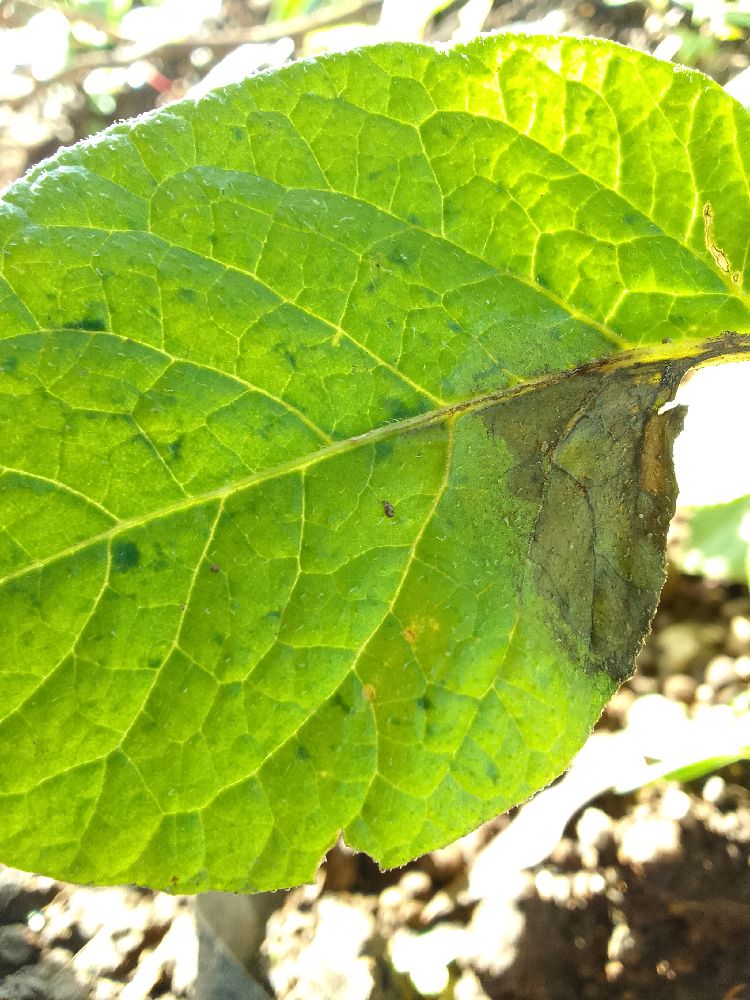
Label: Late blight